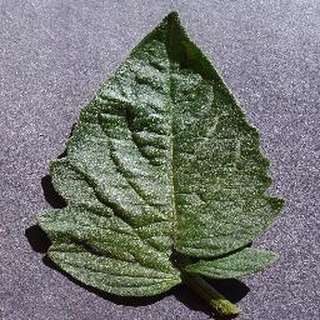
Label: healthy_tomato